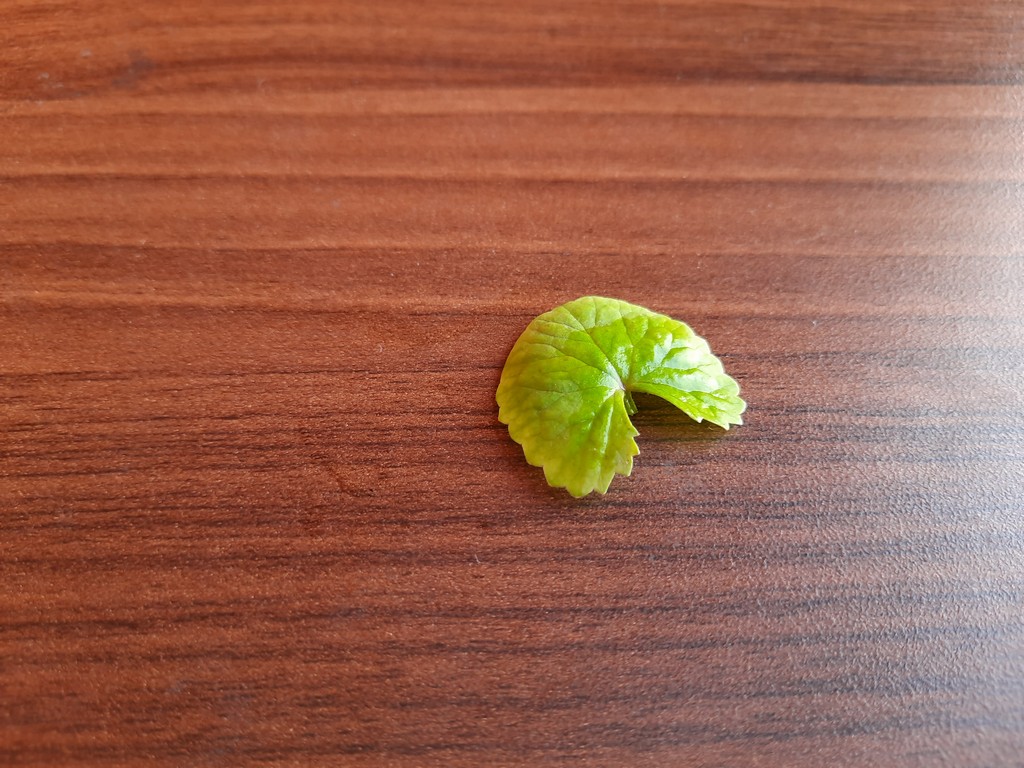
Label: Healthy